Quadrille (play)

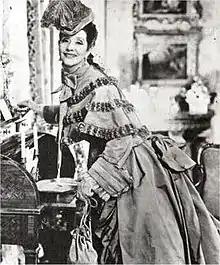
Lynn Fontanne as Lady Heronden

Quadrille is a play by Noël Coward. It is a romantic comedy set in the mid-Victorian era, and depicts the romantic permutations when an English aristocrat elopes with the wife of an American businessman and the American falls in love with the aristocrat's deserted wife.